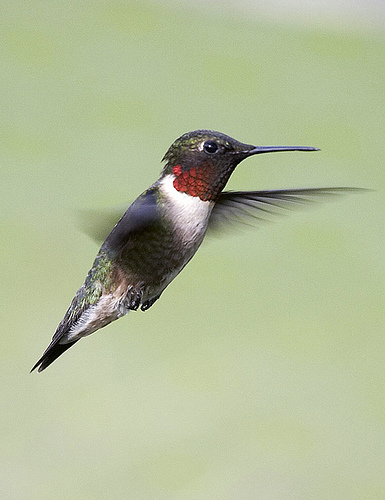
this is a very small bird with a long and narrow beak and mostly black feathers with a little red around the necka small hummingbird with a small head, and a very long beak in comparison to the size of the rest of its body, and red, white, geen and black feathers throughout the rest of its body.
bird is multi-color and has a very long and pointed beak contrast to its body
this is a tiny bird with a light colored abdomen and dark black and green back and feathers, it has a red throat and greenish black head and a long pointed beak.
this tiny bird has a green body, a white breast and belly, a red throat and a long narrow beak.
the is colorful bird has a long black beak and a red patch on its neck
this bird has wings that are black and has a red throat
this black, white and red bird has a head circumference the same size as its body, a long, thin beak and wings that move too fast to be seen.
this bird has a black crown as well as a long black bill
this bird is white, green, and red in color, and has a long and skinny beak.
Species: Ruby Throated Hummingbird